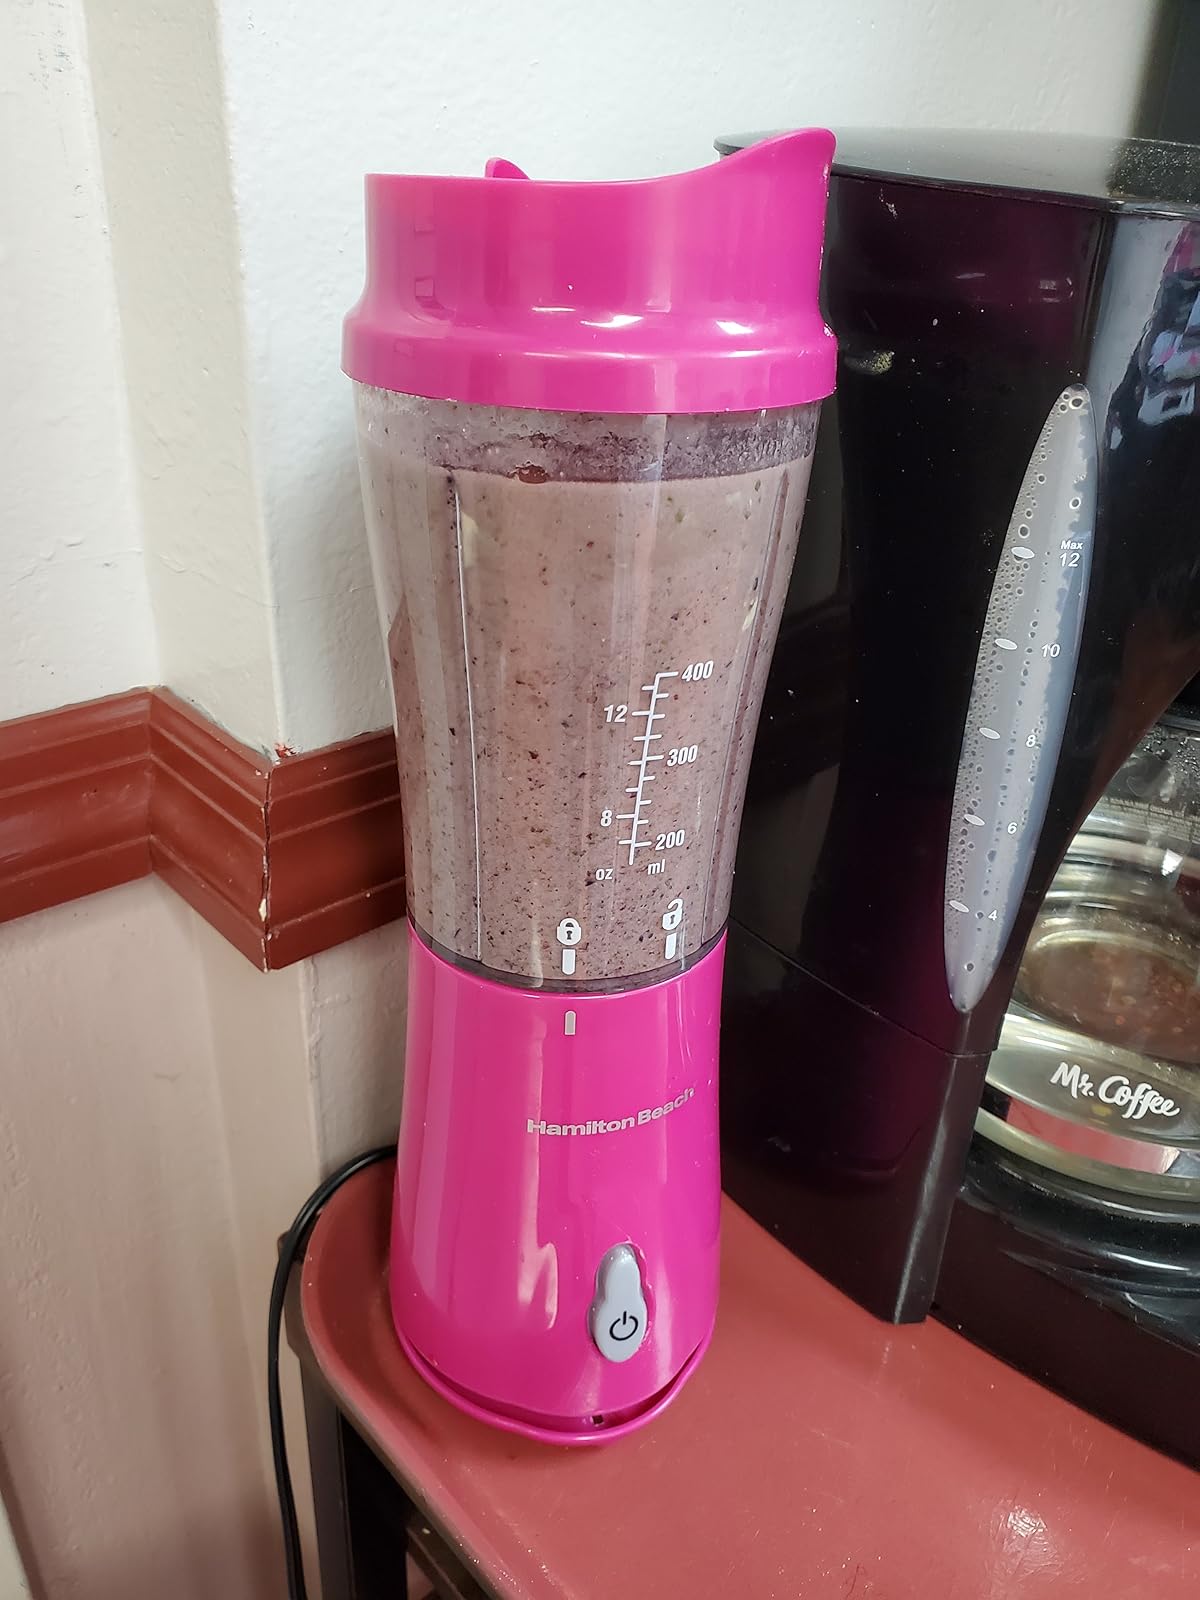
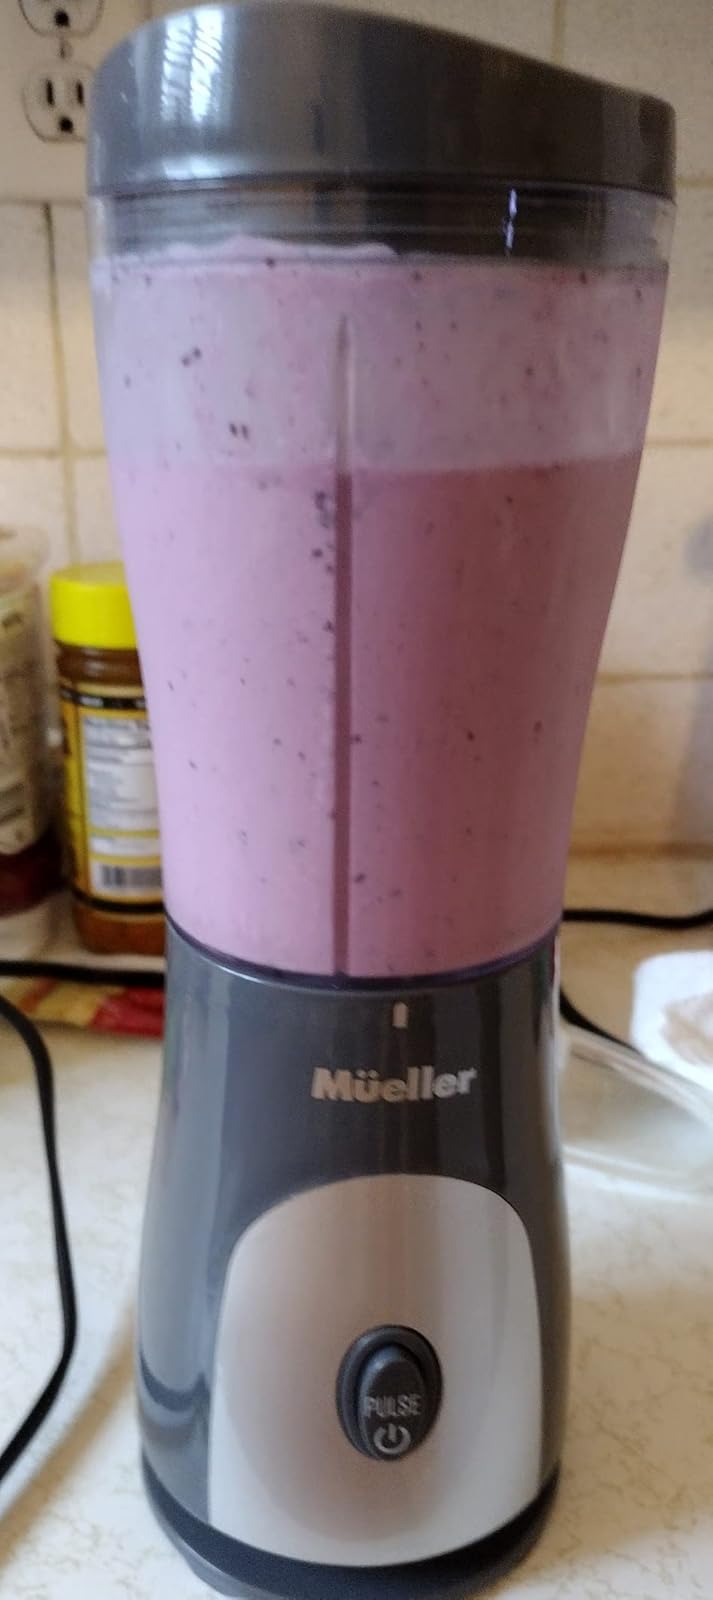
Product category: items_blender
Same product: no